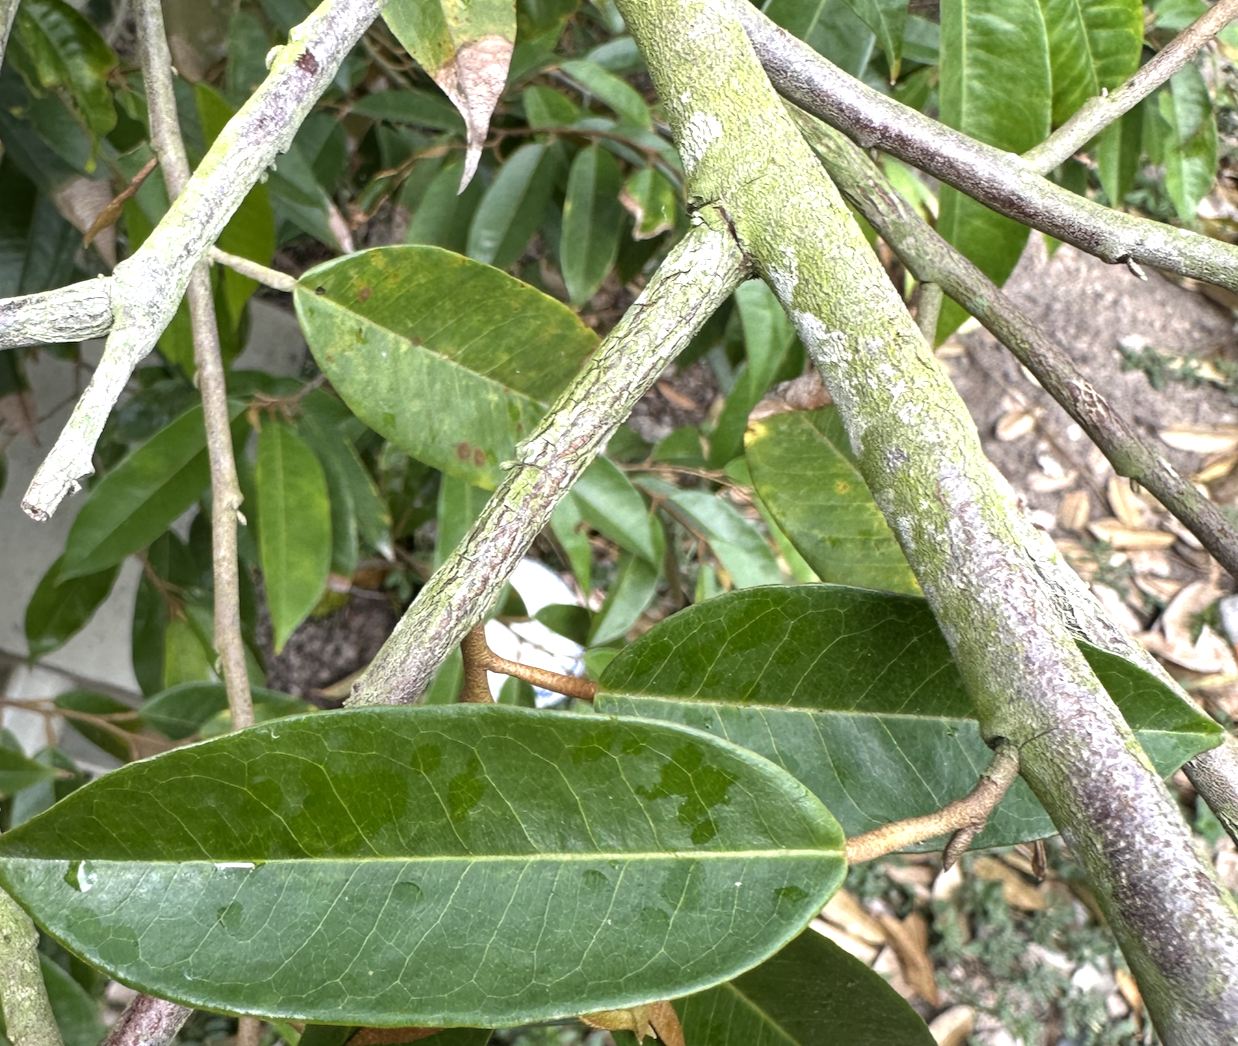
Label: pink_disease